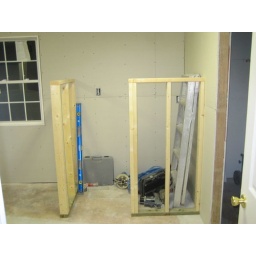
Half walls where toilet will be. This is the view as you walk in from the bedroom.